The Footballer's Wife

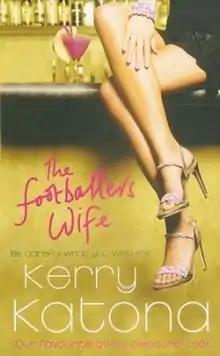
Cover of the hardback edition

The Footballer's Wife is a novel written by Kerry Katona. It is a follow-up from her first novel Tough Love. It was released 3 April 2008. Originally called Rough Justice, Ebury made a last minute change of name to The Footballer's Wife, for undisclosed reasons.